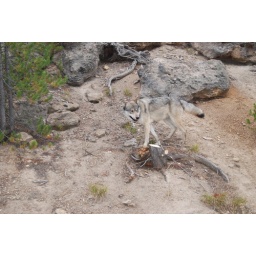
This wolf was running down the road in front of my car!